2008 Penn State Nittany Lions football team

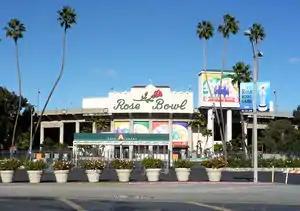
The Rose Bowl stadium, prepared the 95th edition of the nation's oldest bowl game.

After a close first quarter, USC scored 24 unanswered second quarter points en route to a 31–7 halftime lead. A possible fumble in Penn State's favor was negated by an offsides penalty and Stephon Green's fumble just before halftime led to the final USC touchdown. The second half was more in Penn State's favor. USC continued their pass-heavy gameplan, but Penn State adjusted and was able to outscore USC 17–7 in the second half. Penn State cut the lead to 38–24 with 4 and 1/2 minutes left, but their first attempt to cut further into the lead was immediately intercepted. However, USC's next punt went sailing over the punter and Penn State recovered, giving Penn State the ball at the USC 14, but it was also intercepted. With the loss, Penn State moved to 1–2 in Rose Bowls and 1–1 under Joe Paterno.